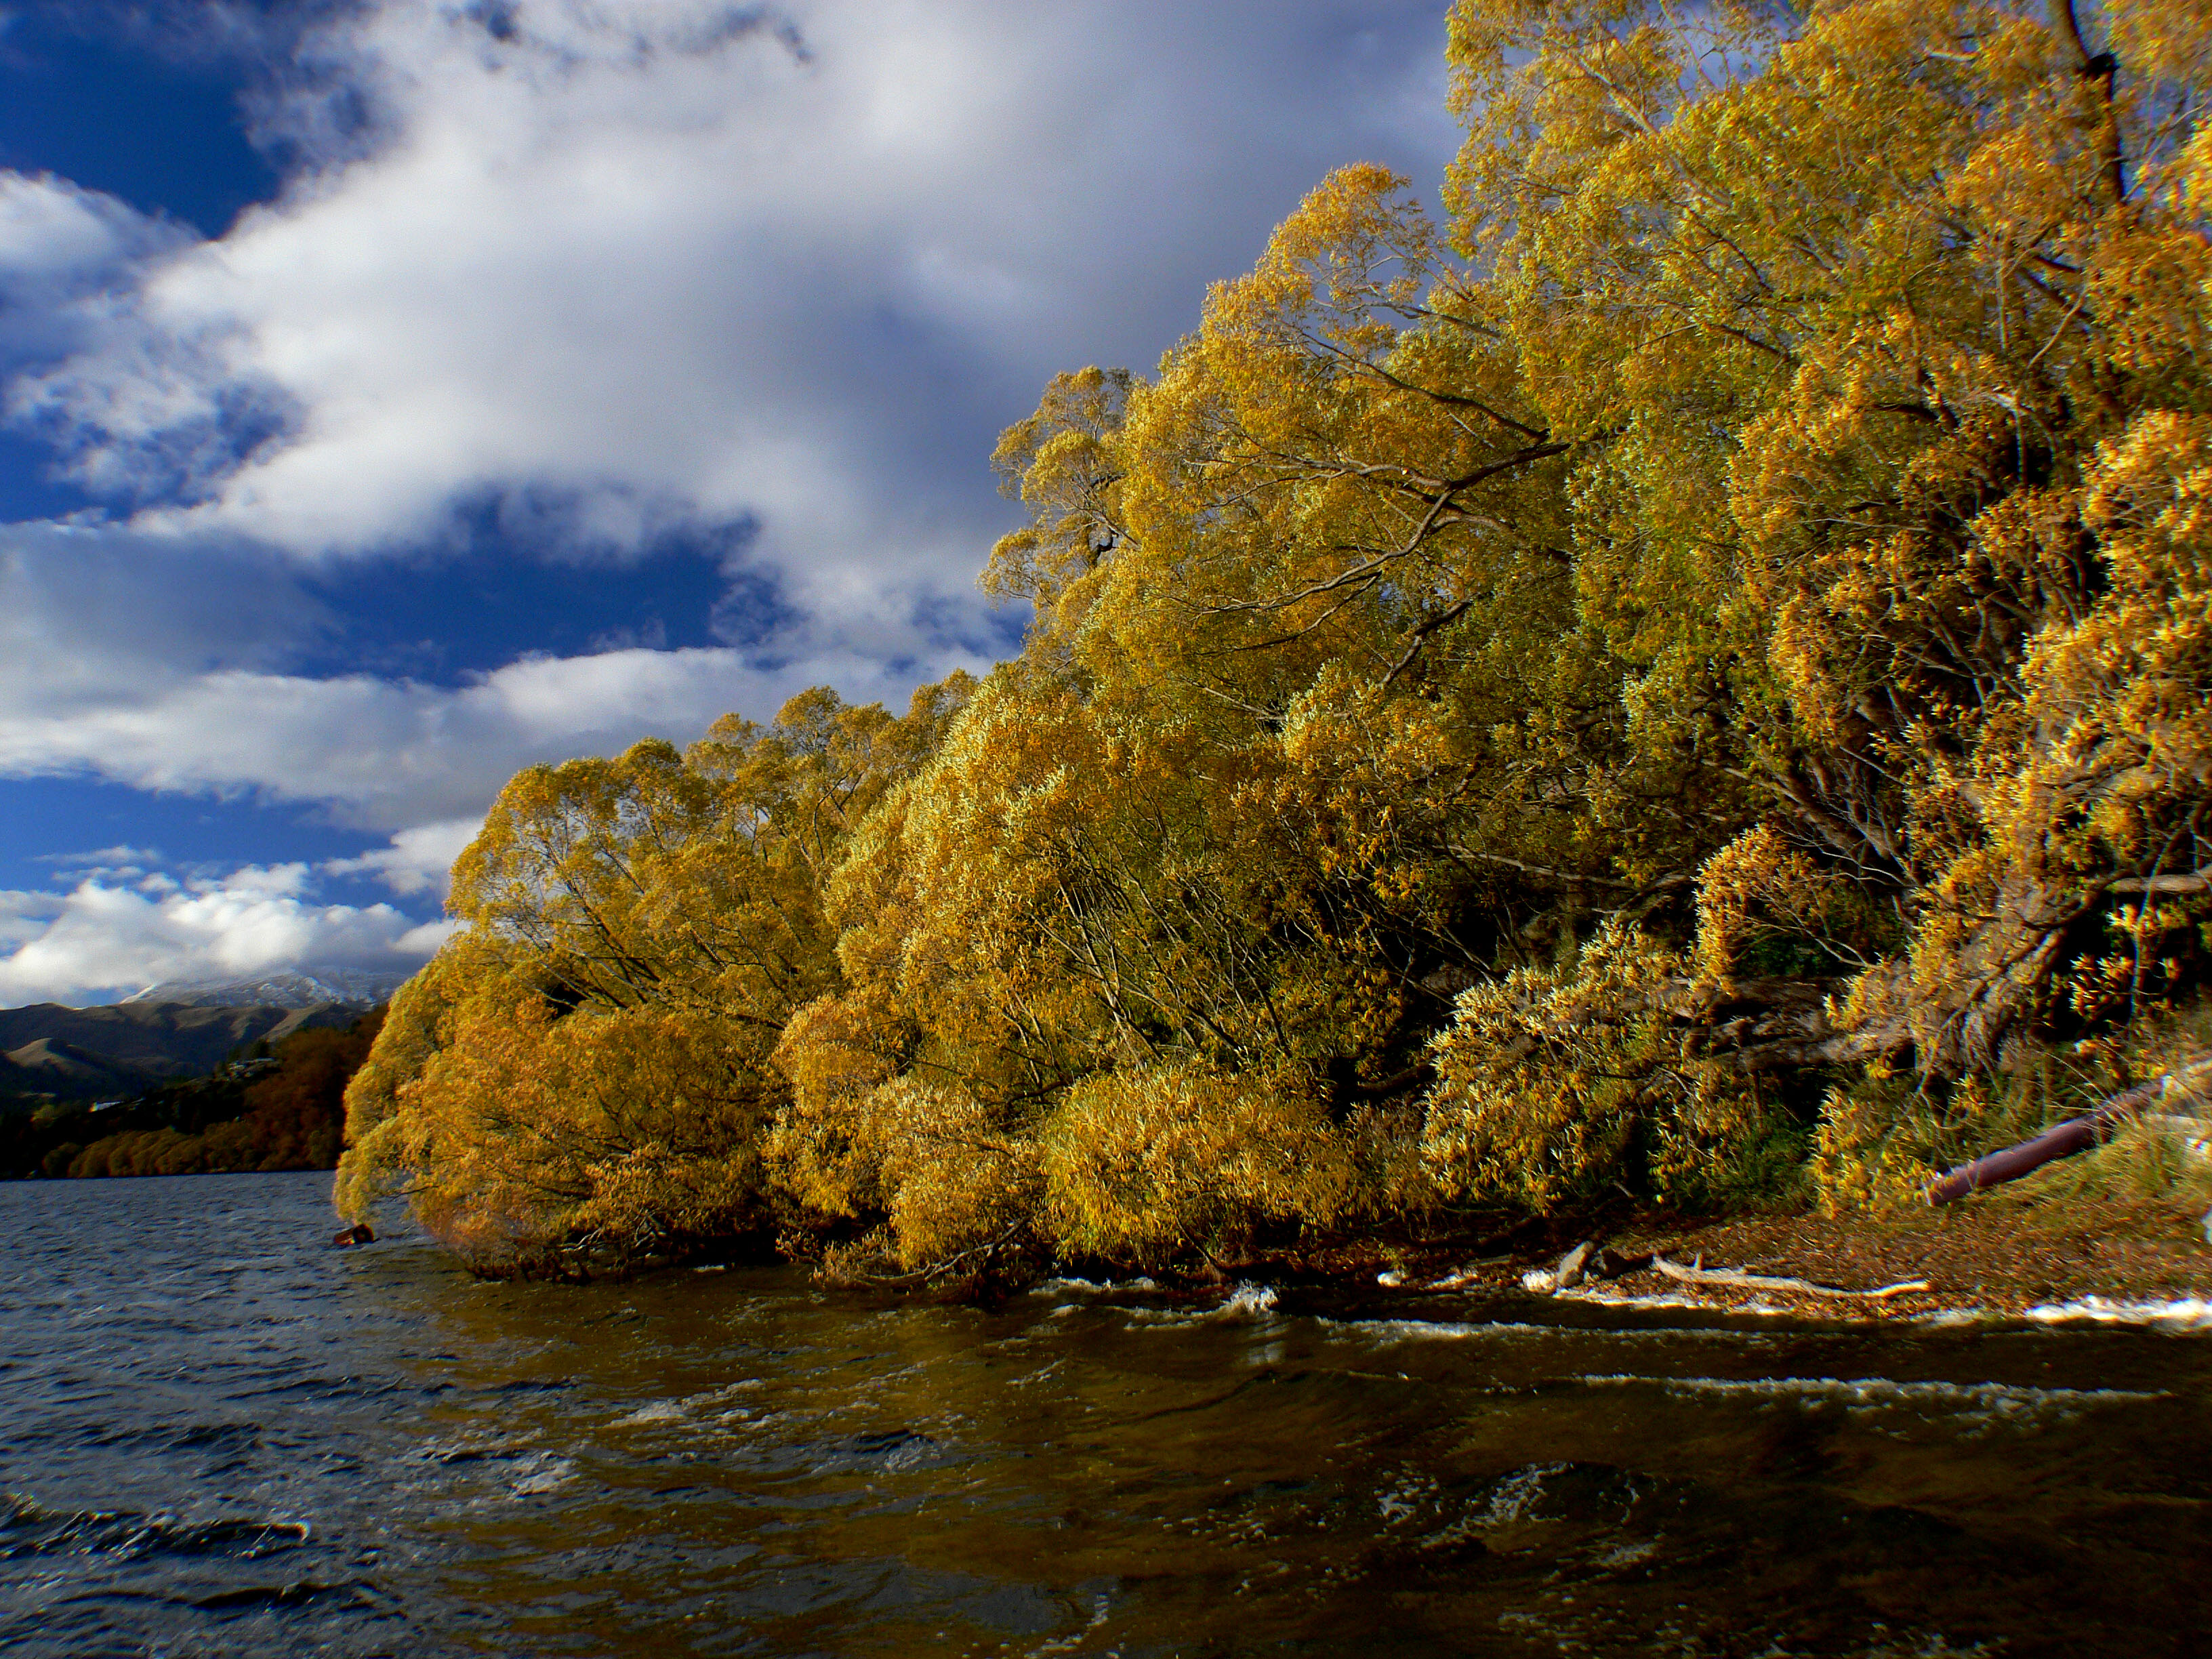
landscape, tree, water, nature, mountain, cloud, plant, sky, sunlight, morning, leaf, fall, flower, lake, river, golden, reflection, autumn, season, body of water, hayes, seasons, newzealand, otago, queenstown, southislandscenerylake, woody plant